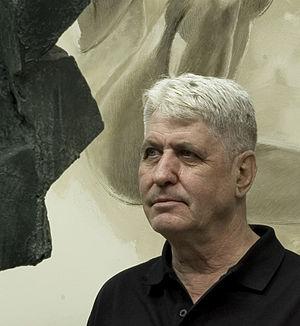
Le sculpteur Jacques Le Nantec, dans son atelier de Macao, le 20 mars 2009.
Jacques Le Nantec, pseudonyme de Jacques Métayer, né le 28 décembre 1940 à Nantes, est un sculpteur français.